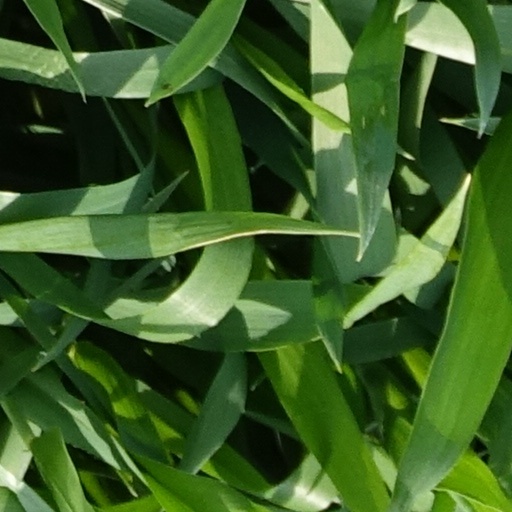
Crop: wheat